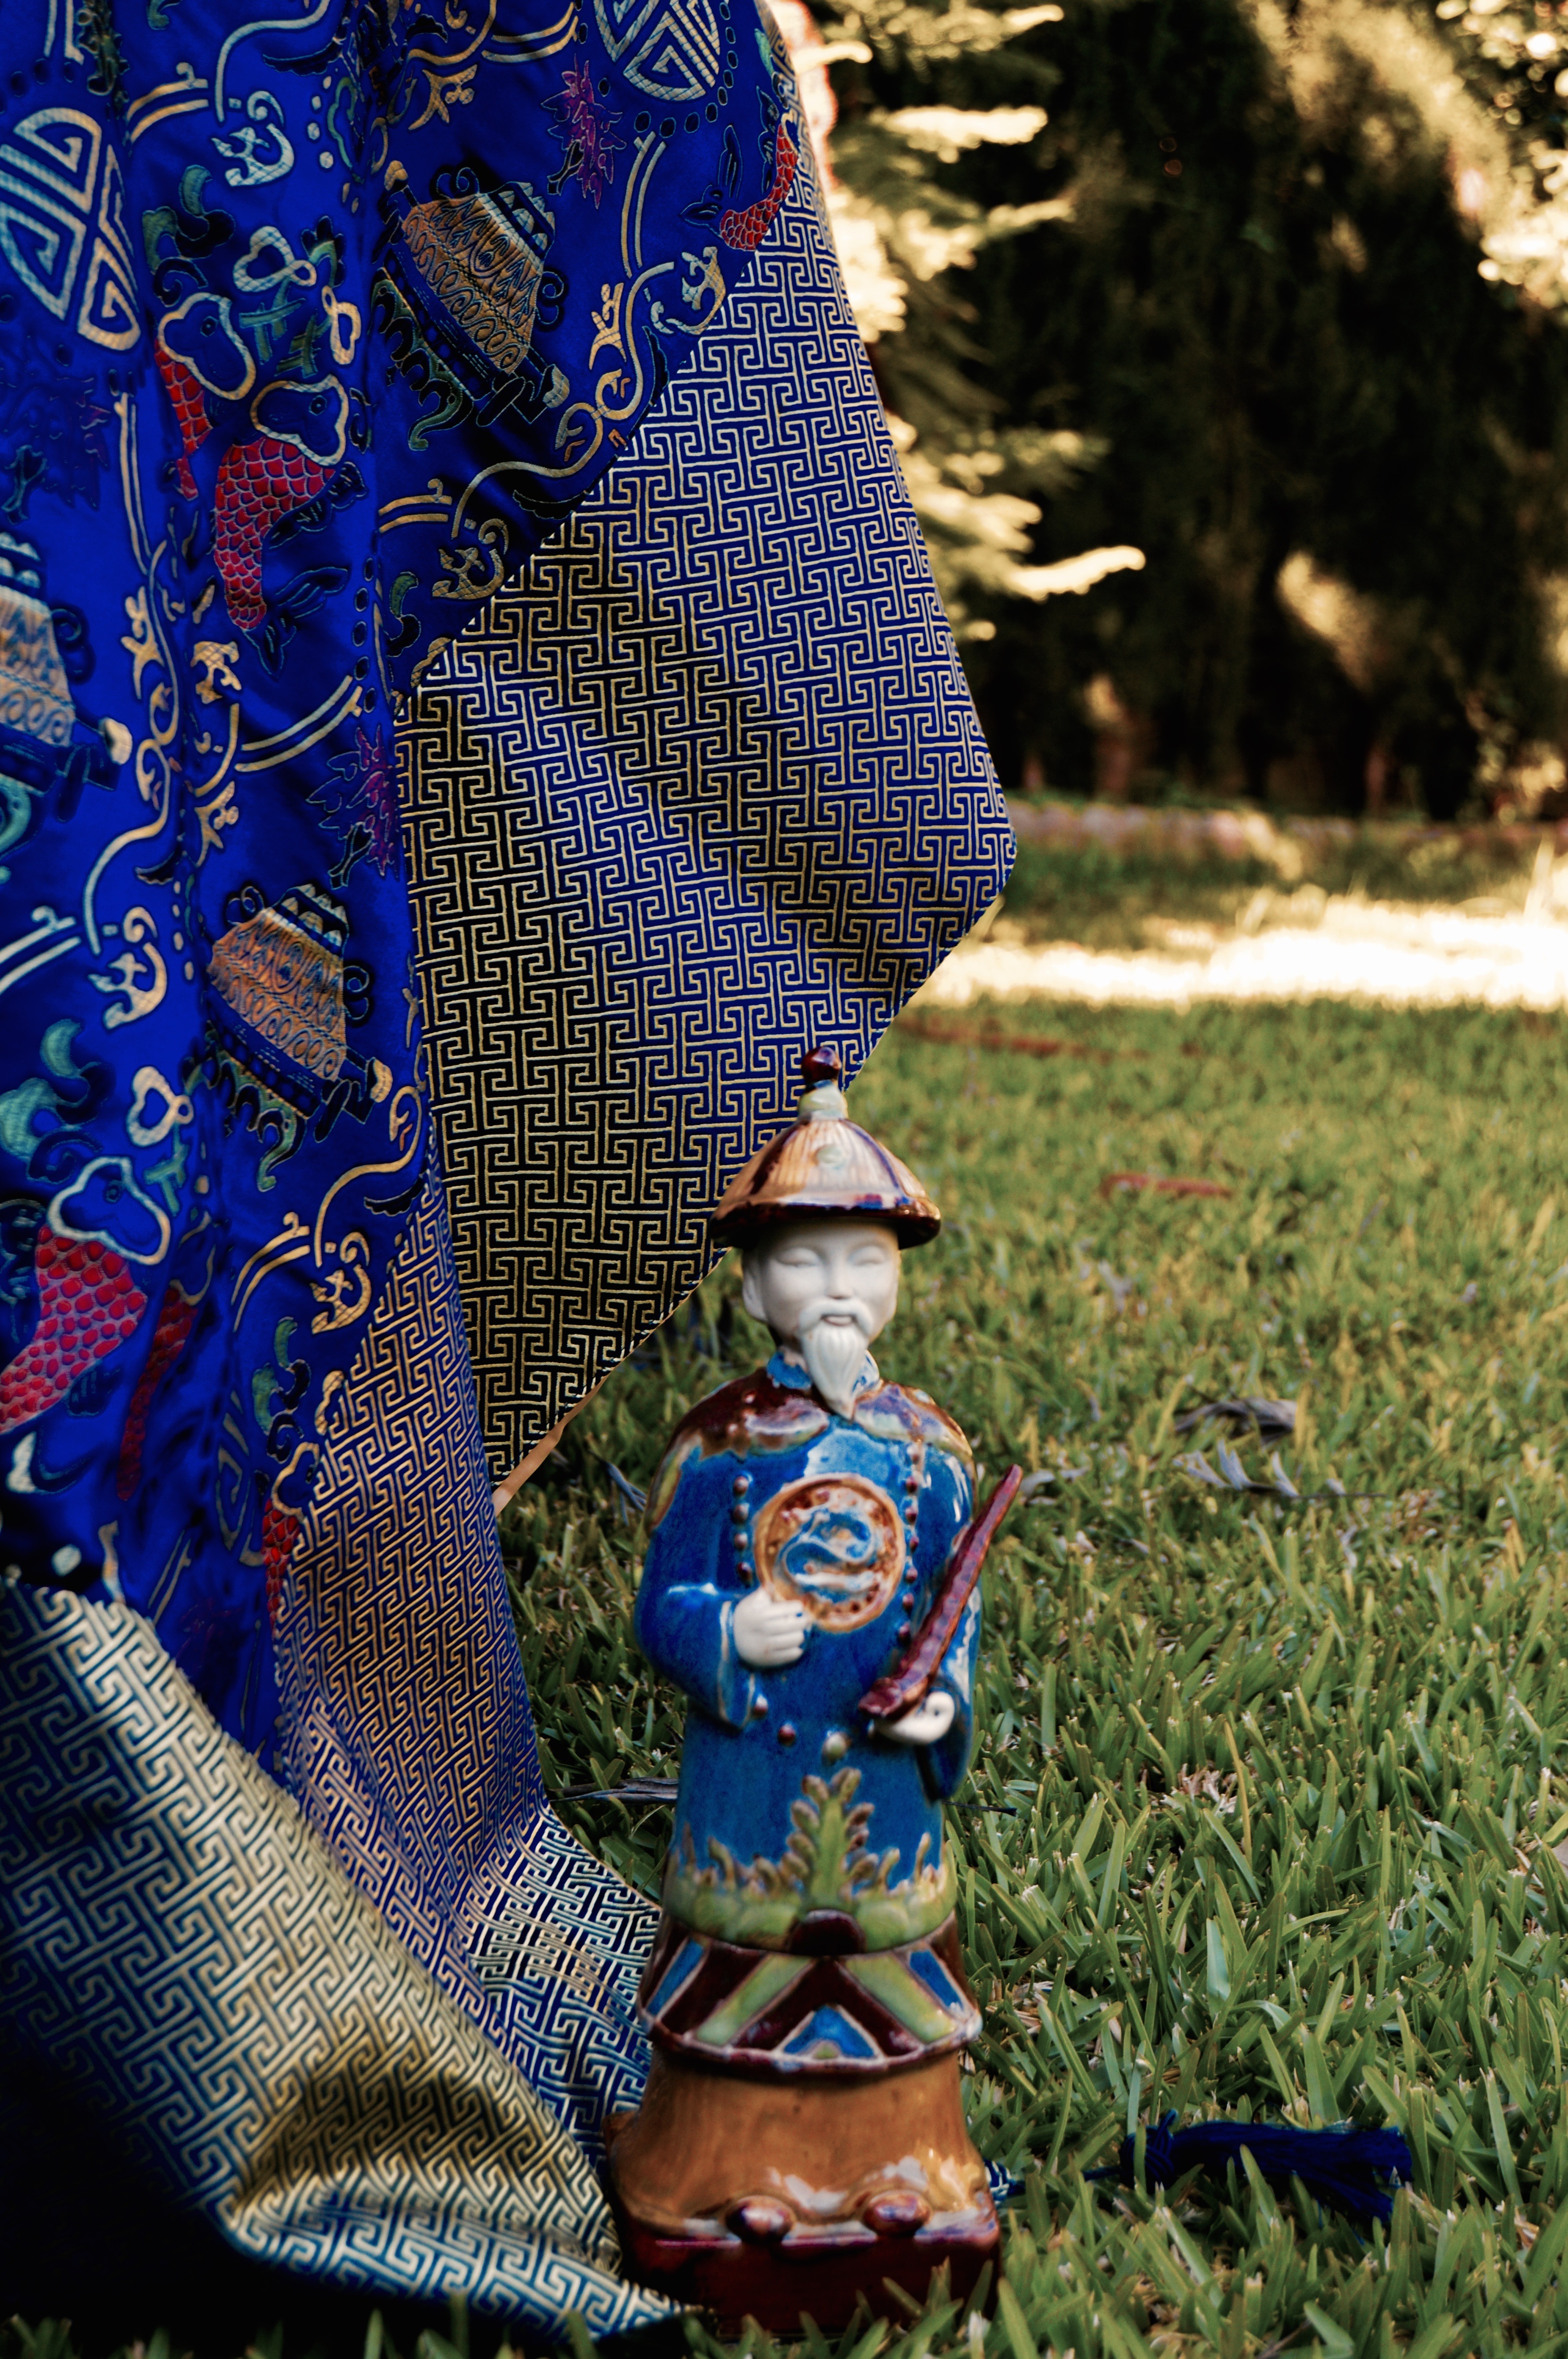
spring, fashion, blue, clothing, art, dress